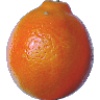
Label: Tangelo 1